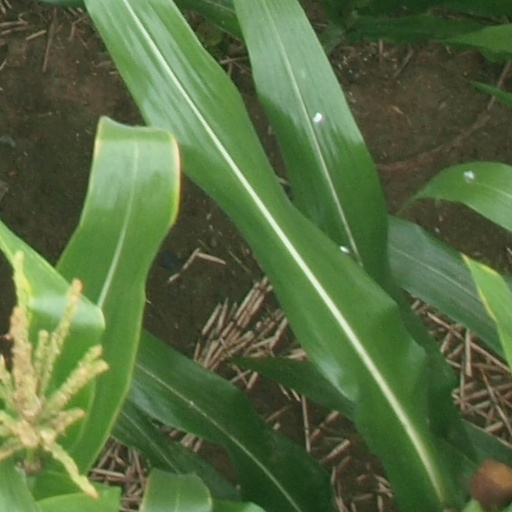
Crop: maize; corn